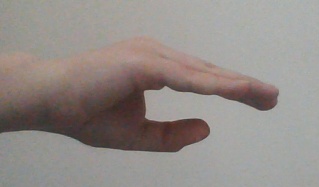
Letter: jeem